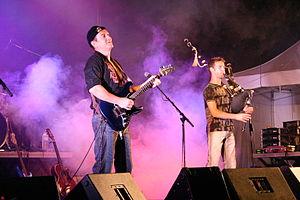
Serge Danet alias Soldat Louis avec le sonneur du groupe lors de l'Aymon Folk Festival de Bogny-sur-Meuse en 2004.
Soldat Louis est un groupe de rock originaire de Lorient qui mélange la musique traditionnelle de Bretagne avec les instruments classiques du rock — guitare électrique ainsi qu'acoustique, batterie, basse, etc. — la cornemuse écossaise, la cornemuse irlandaise et la bombarde en ce qui concerne la musique traditionnelle. Les deux membres fondateurs, toujours présents au sein du groupe aujourd'hui, sont Renaud Detressan et Serge Danet.